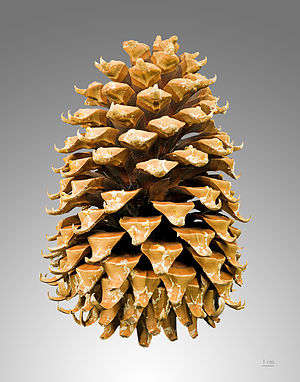
Kogle
Pinus coulteri
Kogler er den forveddede frøstand hos nøgenfrøede planter. Det er karakteristisk, at frøene ligger ubeskyttede på kogleskællene, og det har ligefrem givet hele den systematiske gruppe navn.